Tukojirao Holkar III

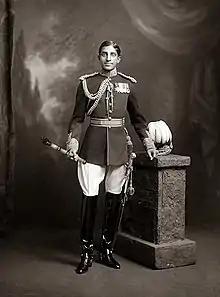
HH Tukoji Rao Holkar III, 27 September 1913

Maharajadhiraj Sir Raj Rajeshwar Sawai Shri Tukojirao III Holkar XIII Bahadur (26 November 1890 – 21 May 1978) was the Maharaja of the Princely Indore State in central India between 1903 and 1926.